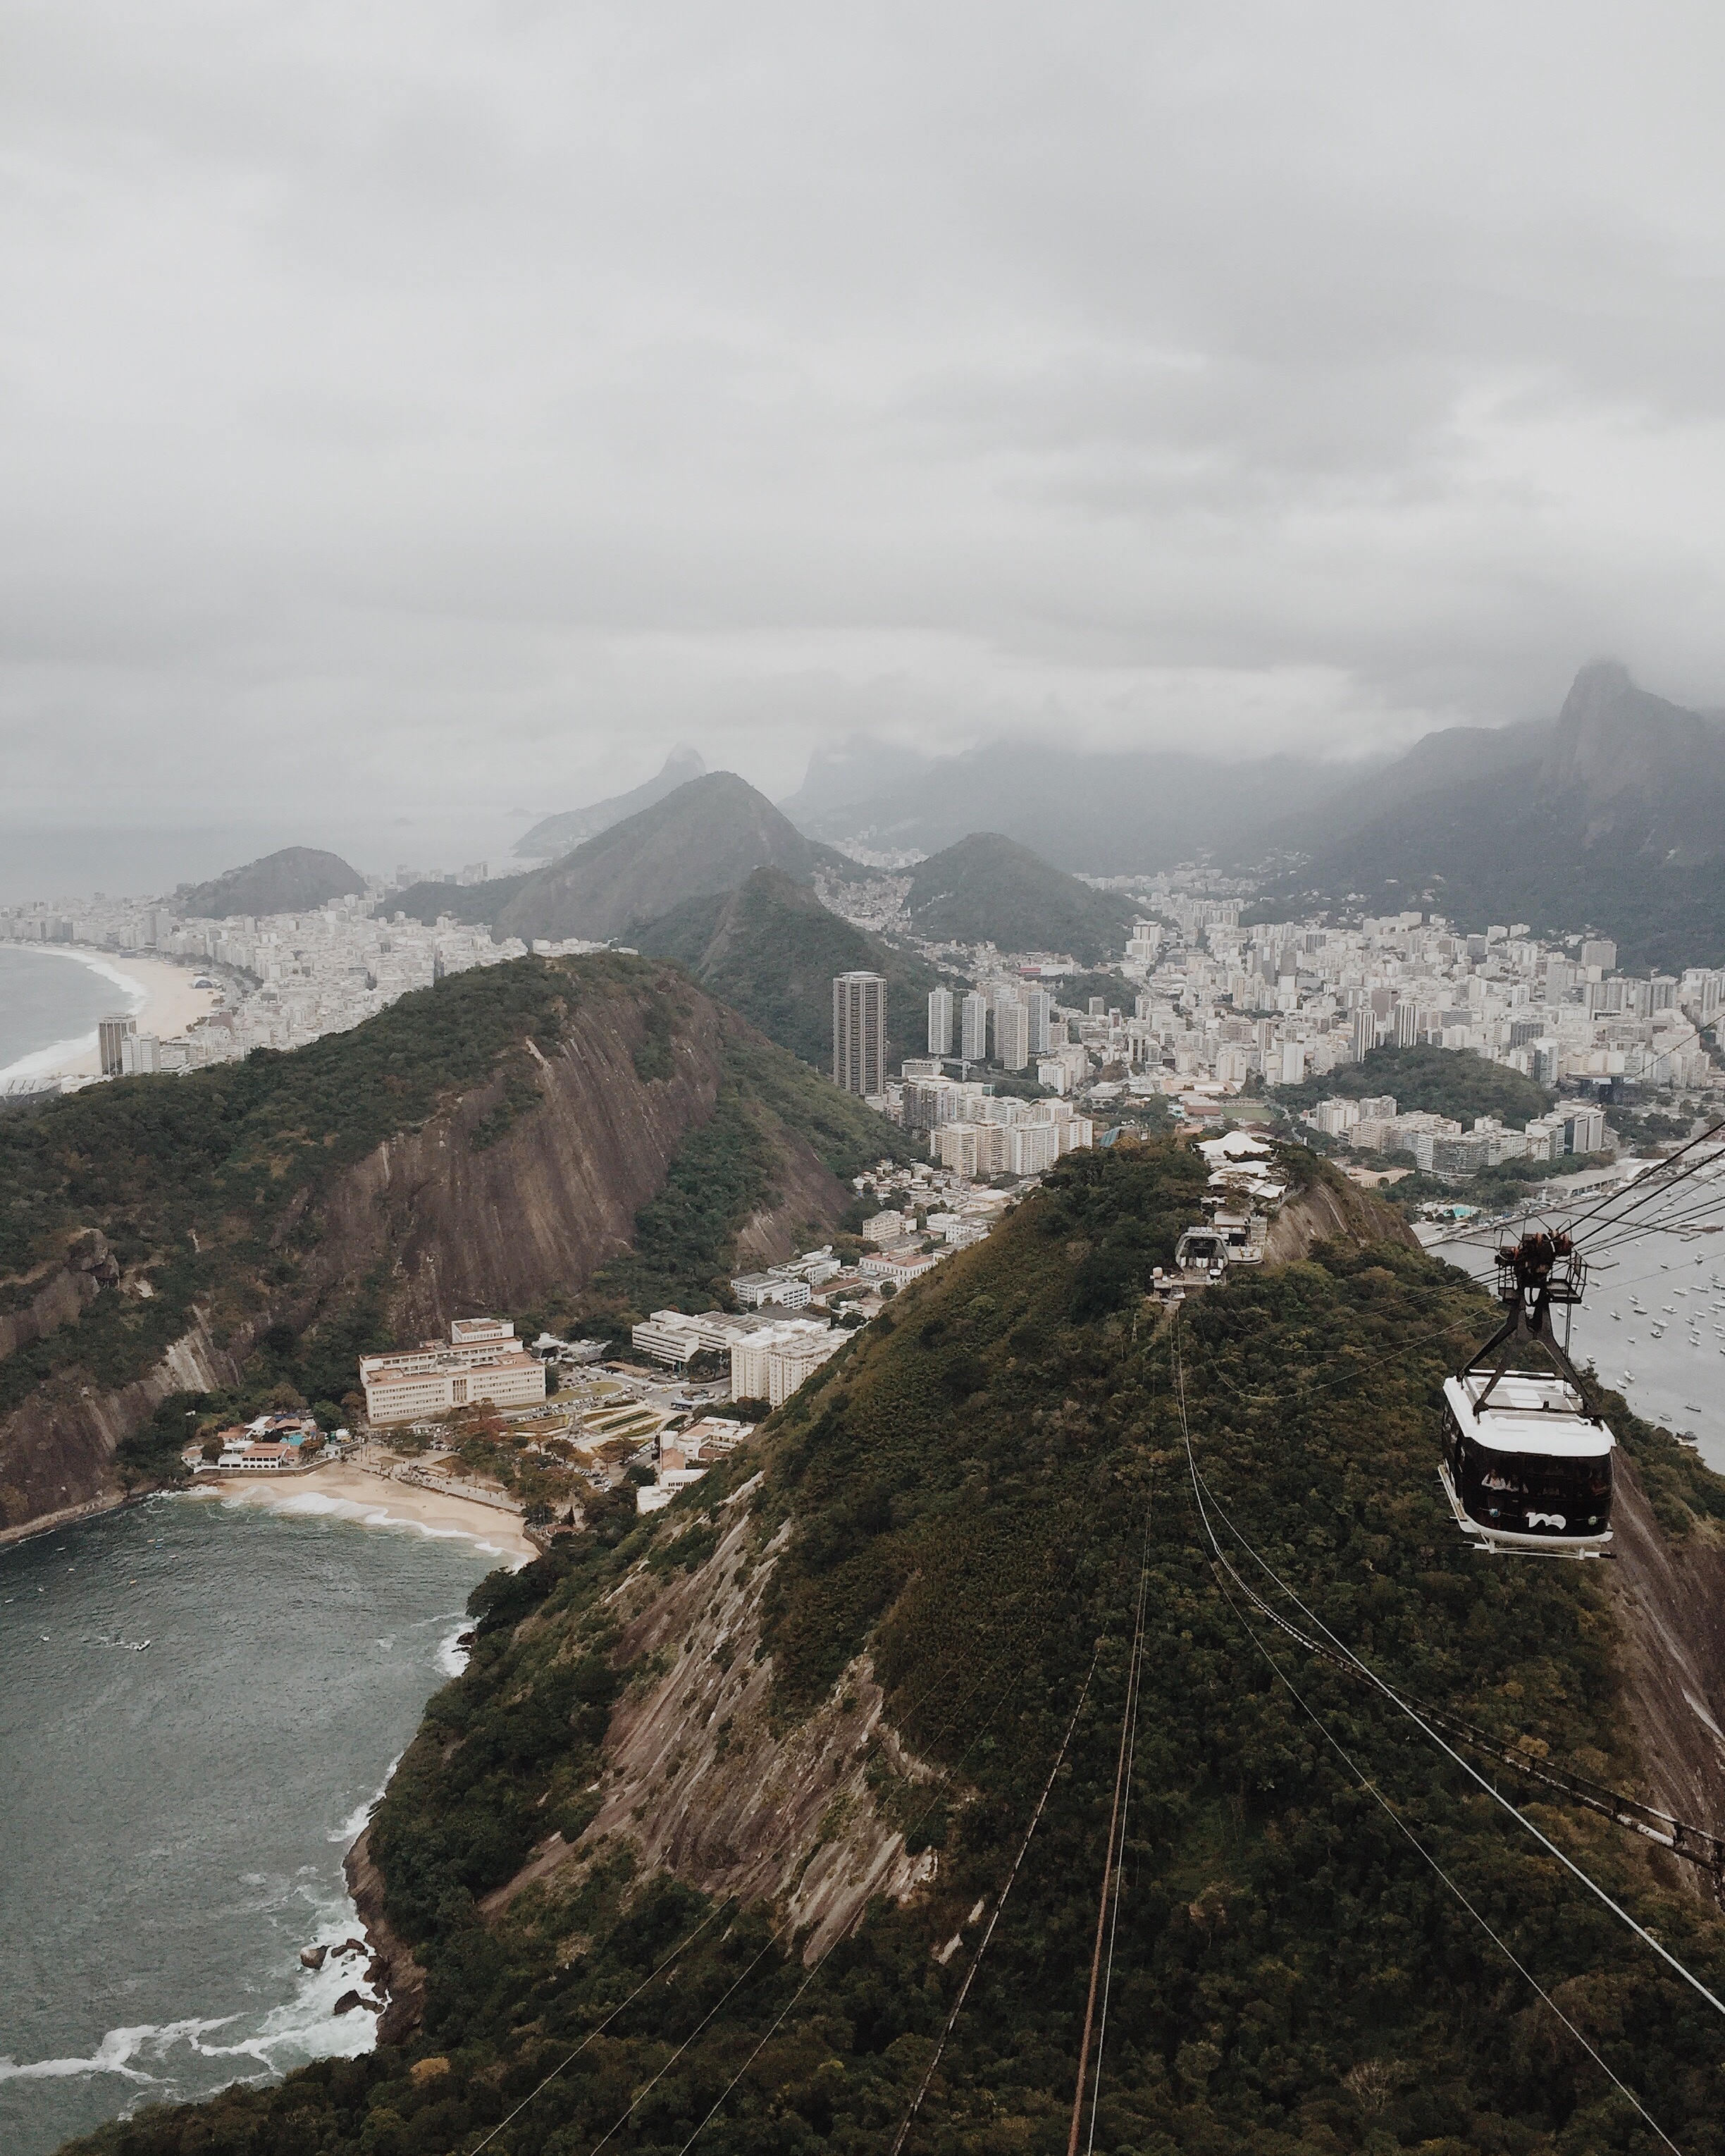
sea, coast, mountain, hill, town, mountain range, cliff, fjord, tourism, cable car, terrain, alps, aerial photography, mountainous landforms